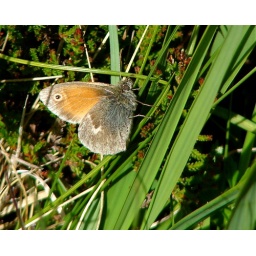
A Small Heath butterfly spotted while walking over the hill to Bay MacNeill from Portuairk on Ardnamurchan.